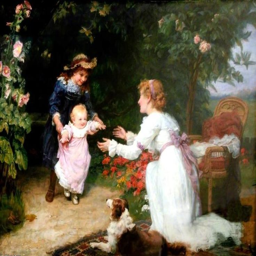
person is another one of those painters that specializes in illustrating children and pets .